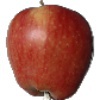
Label: Apple Red 1